Like Mike 2: Streetball

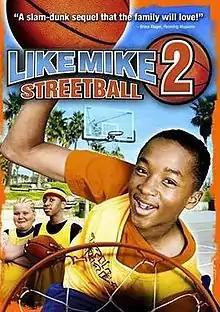
Theatrical release poster

Like Mike 2: Streetball (simply titled Like Mike 2 in various regions) is a 2006 American sports comedy film directed by David Nelson. Contrary to the film title, it is not a plot continuation of the 2002 film nor does it feature any of the original cast members.